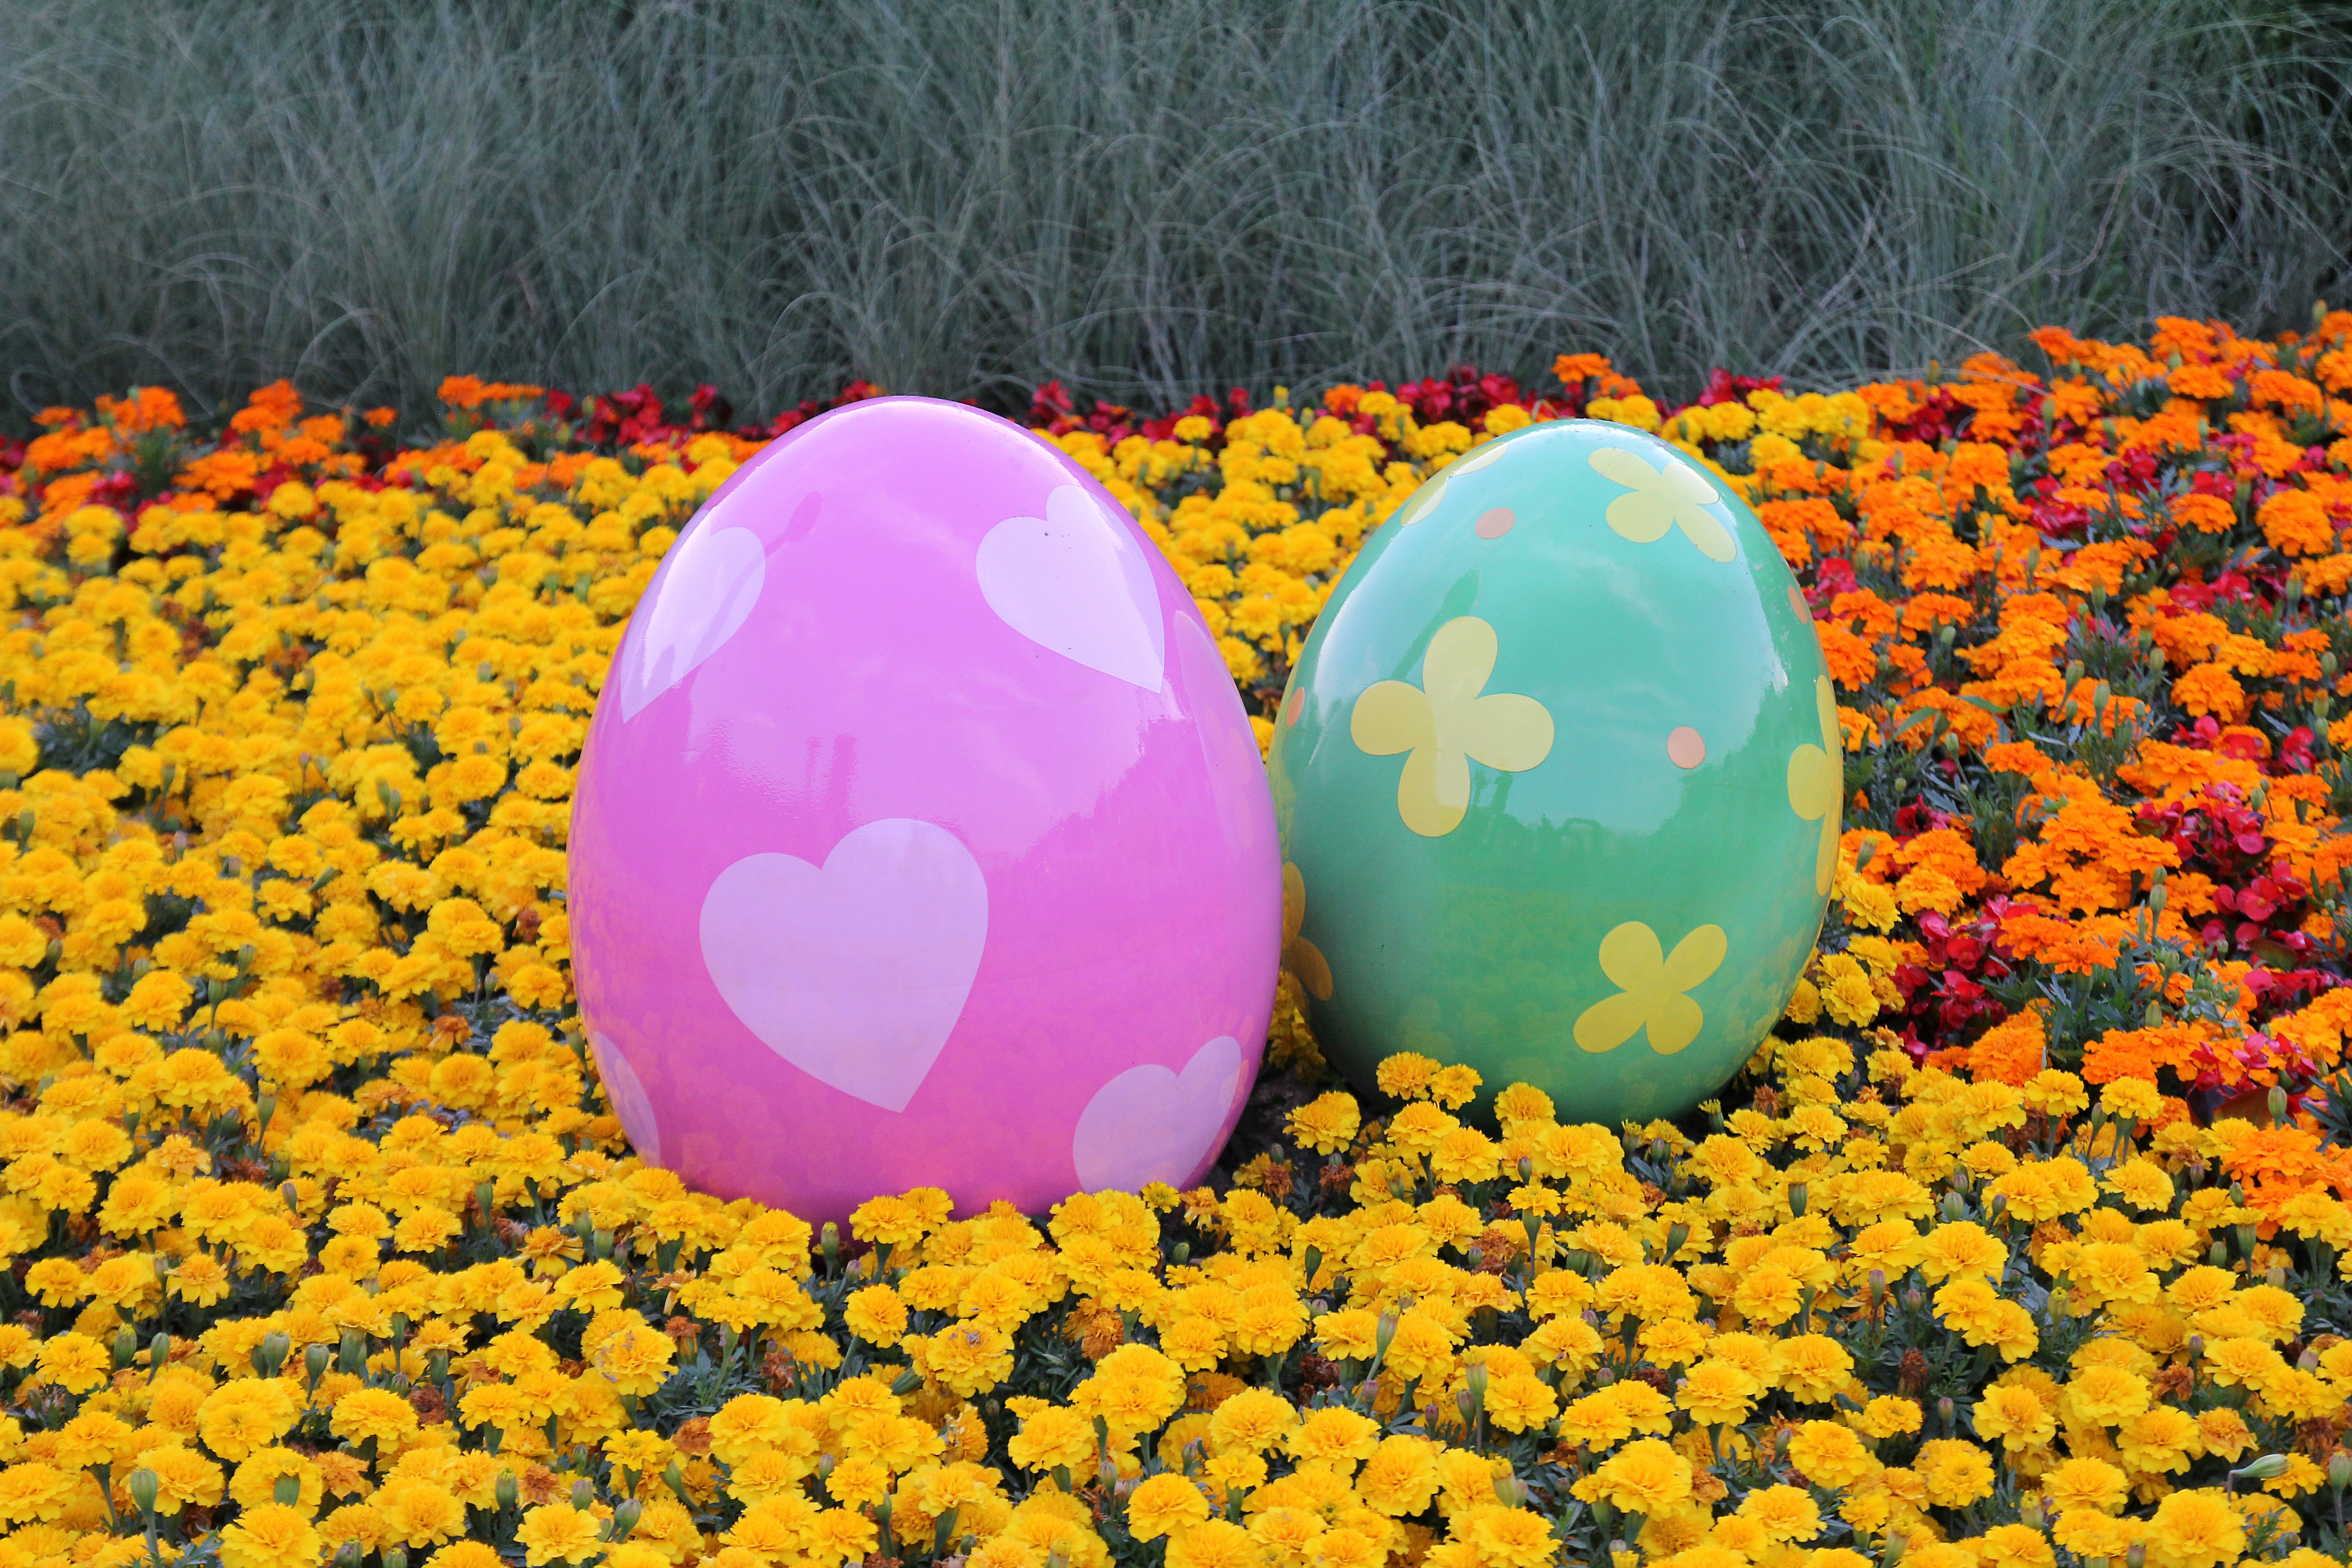
plant, flower, petal, food, spring, color, colorful, yellow, festival, fun, eggs, easter, tradition, colored, macro photography, easter egg